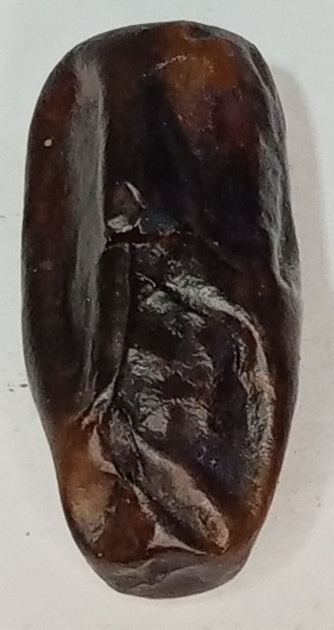
Variety: gajar
Size: small
Grade: grade-1